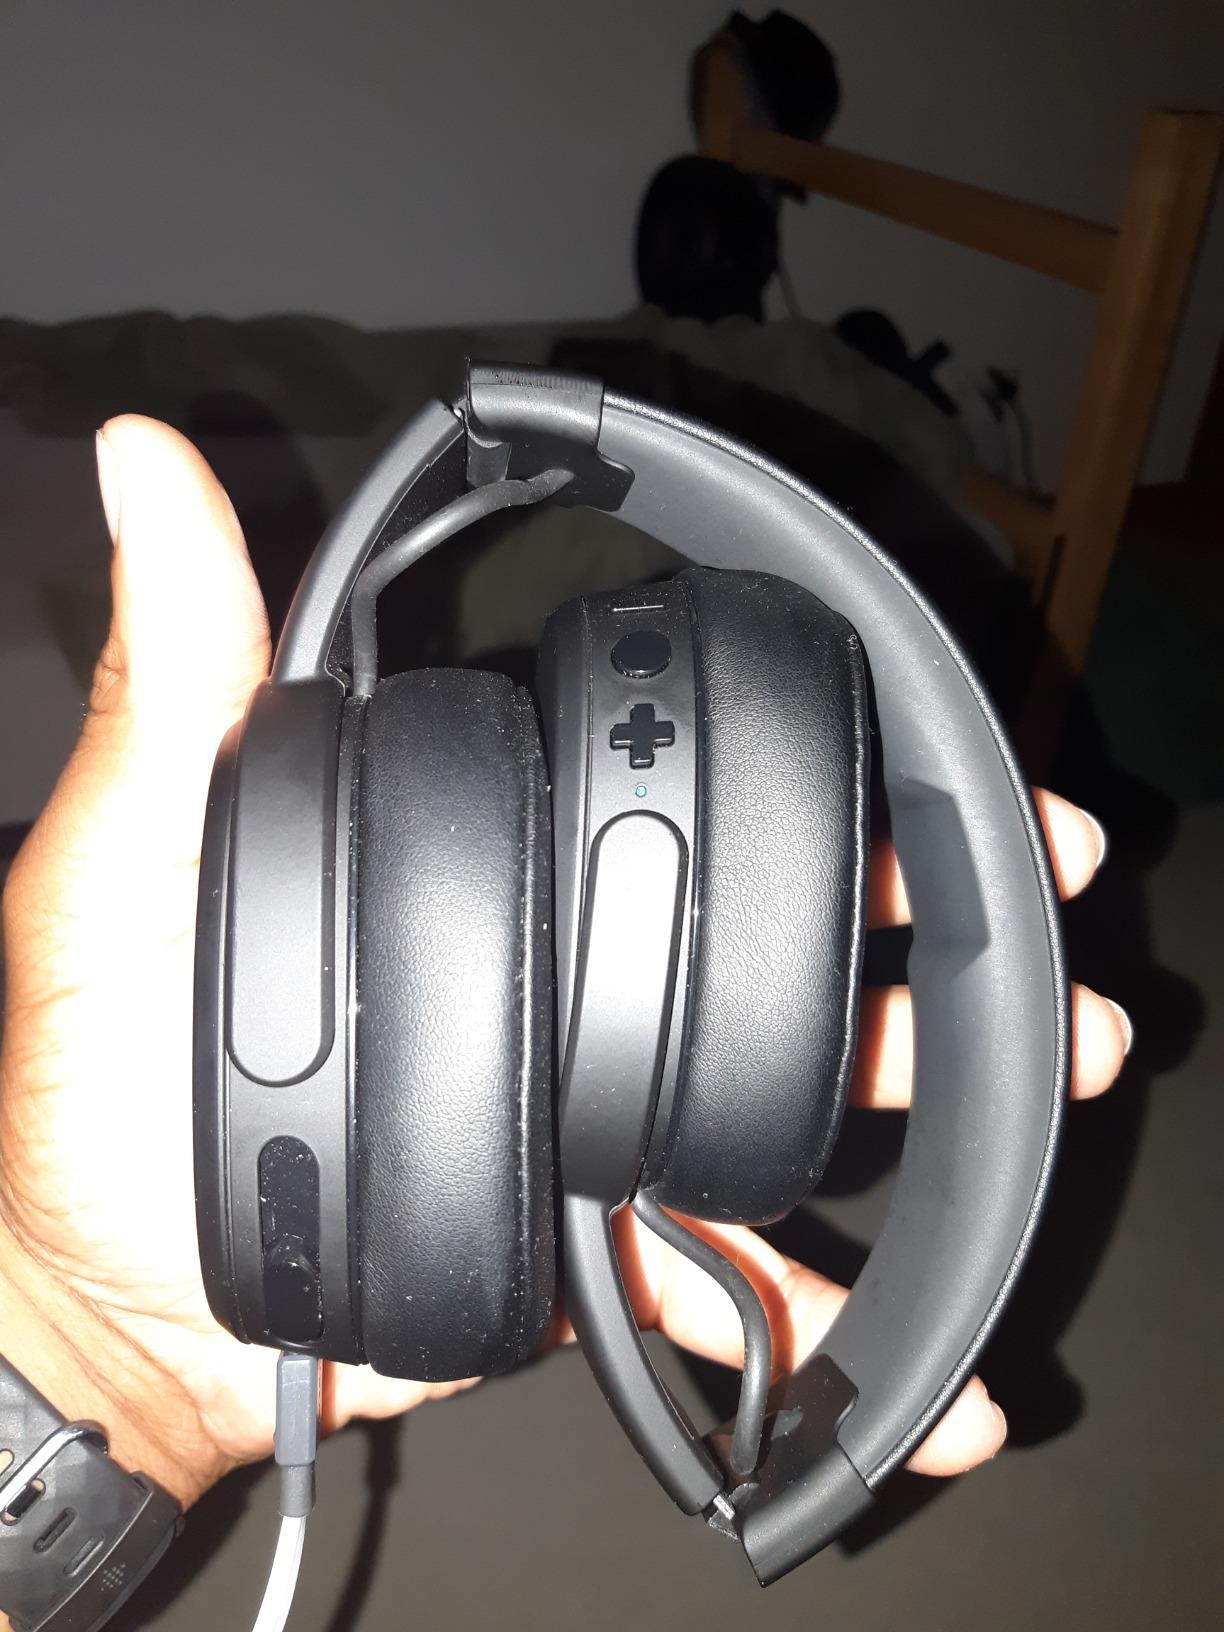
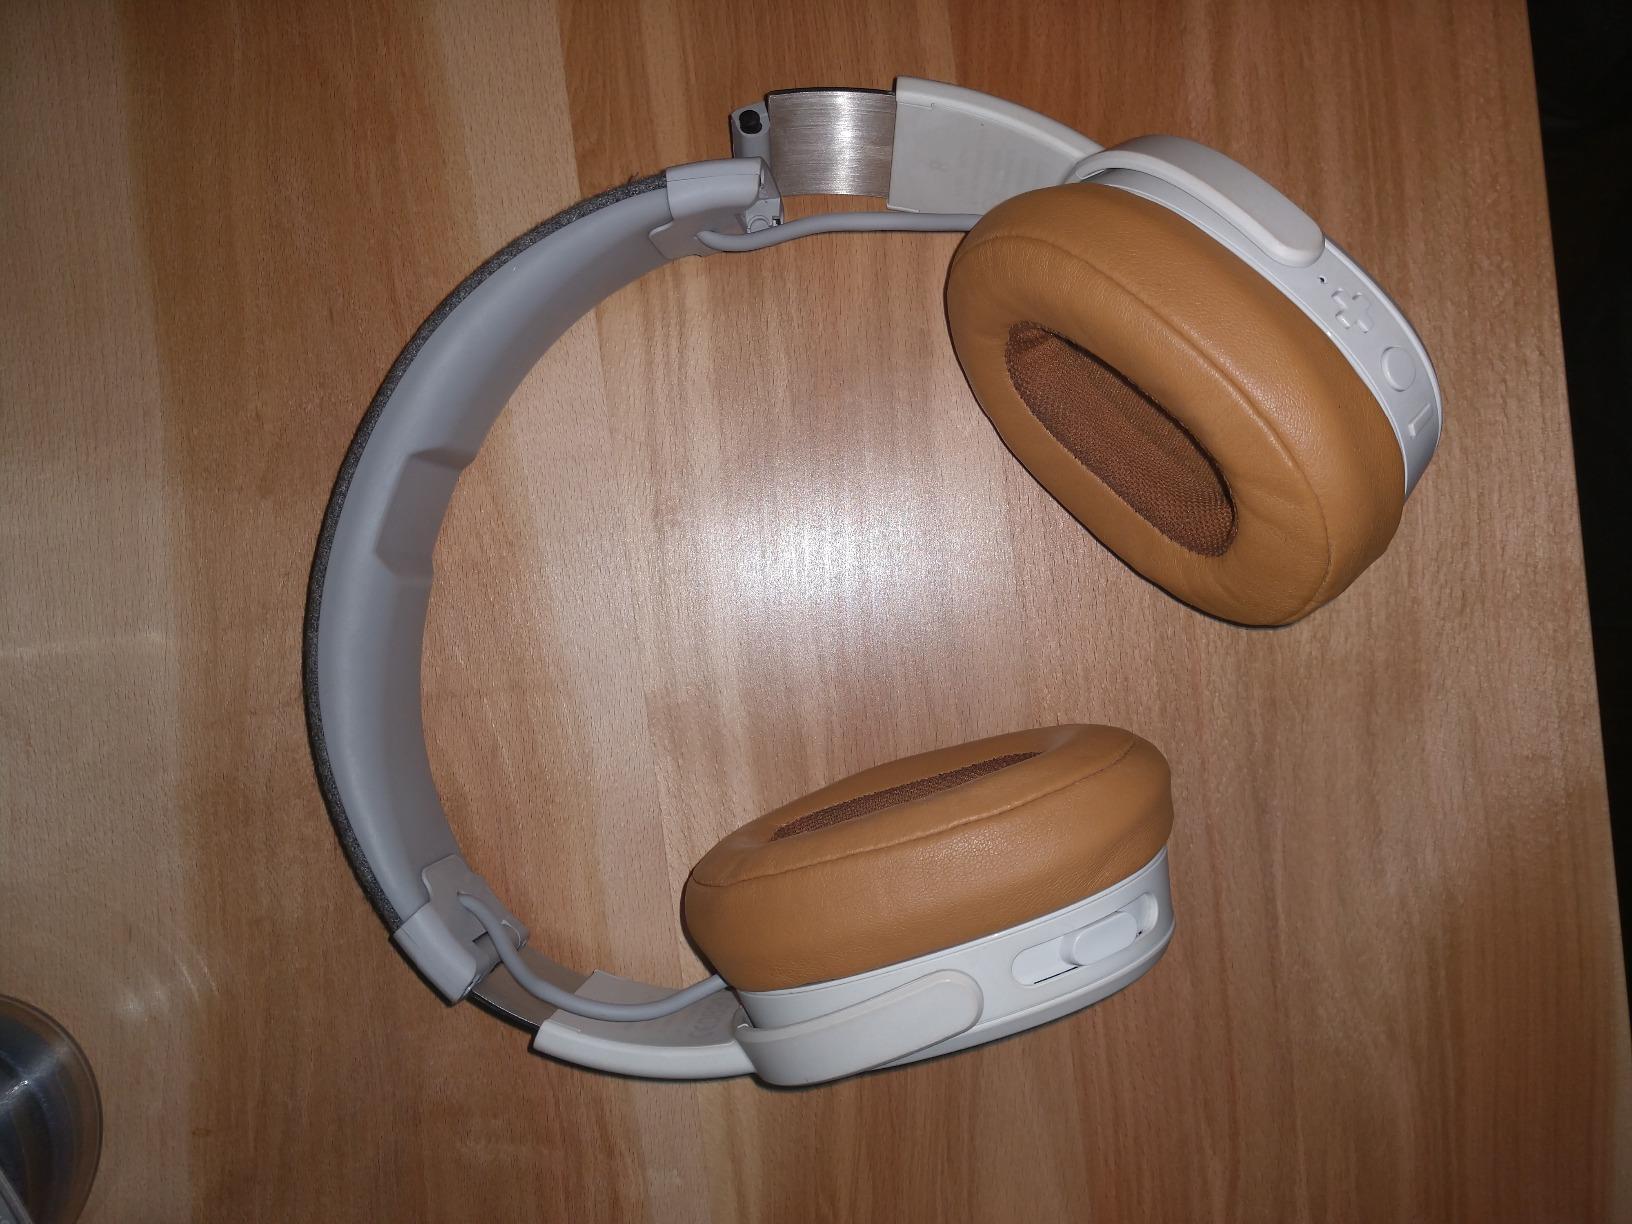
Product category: headphones
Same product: no